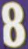
Number: 8